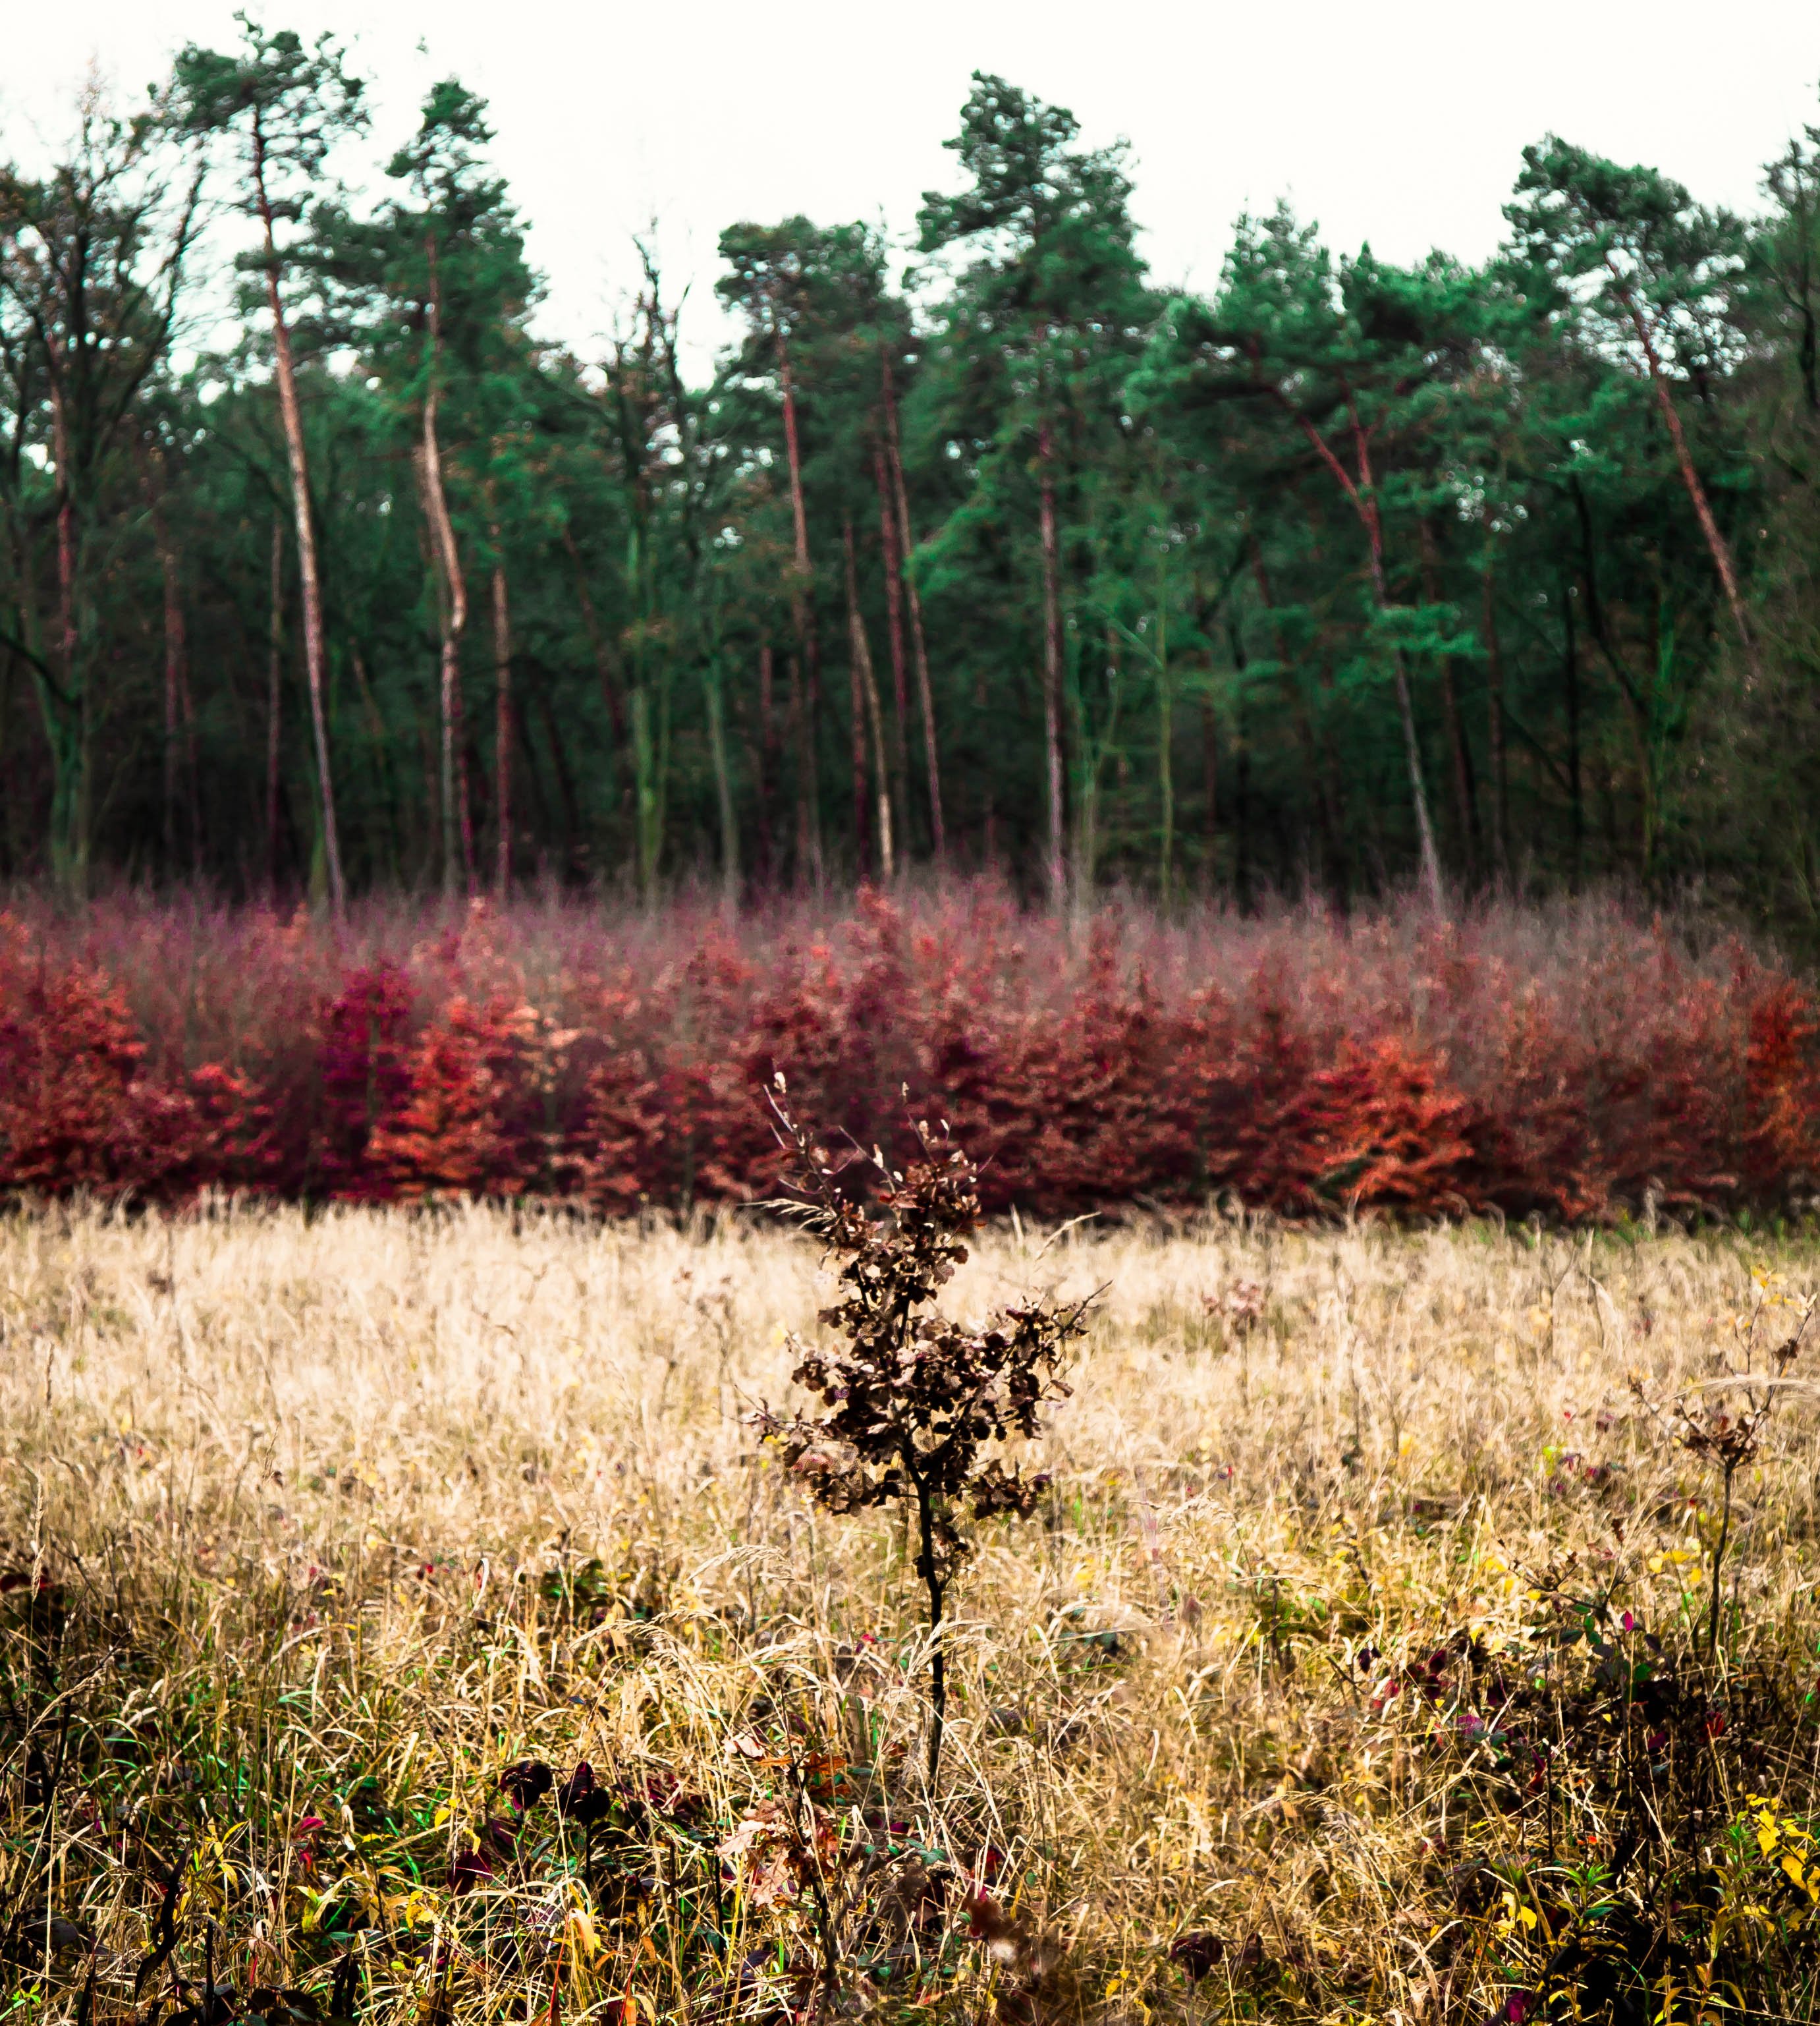
landscape, tree, nature, forest, grass, outdoor, plant, field, meadow, prairie, leaf, flower, autumn, canon, soil, botany, agriculture, garden, flora, wildflower, trees, hdr, shrub, poland, wetland, forrest, woodland, habitat, canon5dmarkii, ecosystem, canon5d, swidnikpoland, littletree, growingtree, stocktree, rural area, natural environment, grass family, woody plant